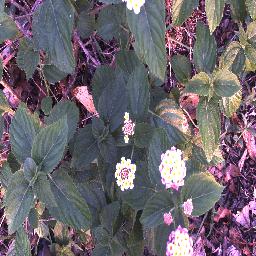
Label: lantana